Blistered

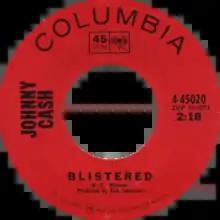
Side A of US vinyl single

"Blistered" is a song recorded by American country music artist Johnny Cash. It was released in October 1969 as the first single from his album "Hello, I'm Johnny Cash". The song peaked at #4 on the "Billboard" Hot Country Singles chart. It also reached #1 on the "RPM" Country Tracks chart in Canada. The song was written by Billy Ed Wheeler.